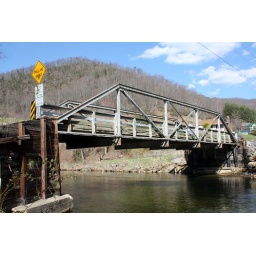
1930 pony truss bridge over the East Fork of the Pigeon River in Haywood County, North Carolina